William Bayard Hale

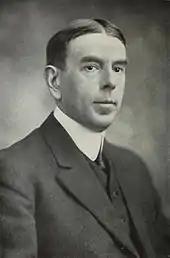
Portrait of William Bayard Hale

William Bayard Hale (1869 – April 10, 1924) was an American journalist. He wrote the 1912 campaign biography of Woodrow Wilson. Later, after souring on Wilson, he wrote a derisive critique of Wilson's literary style.